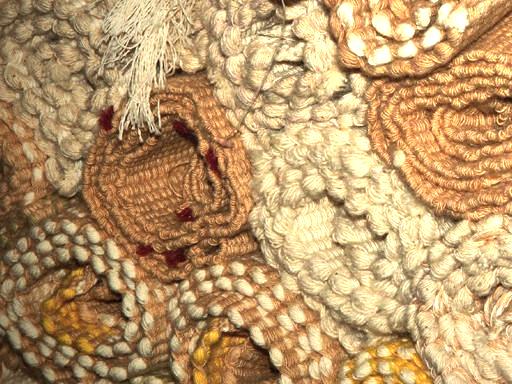
Material: fabric